Square foot gardening

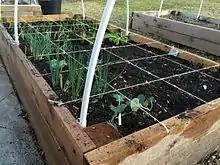
Square foot garden in raised bed

Square foot gardening is the practice of dividing the growing area into small square sections, each of for example of . The aim is to assist the planning and creating of a small but intensively planted vegetable garden. It results in a simple and orderly gardening system, from which it draws much of its appeal. Mel Bartholomew coined the term "square foot gardening" in his 1981 book of the same name.